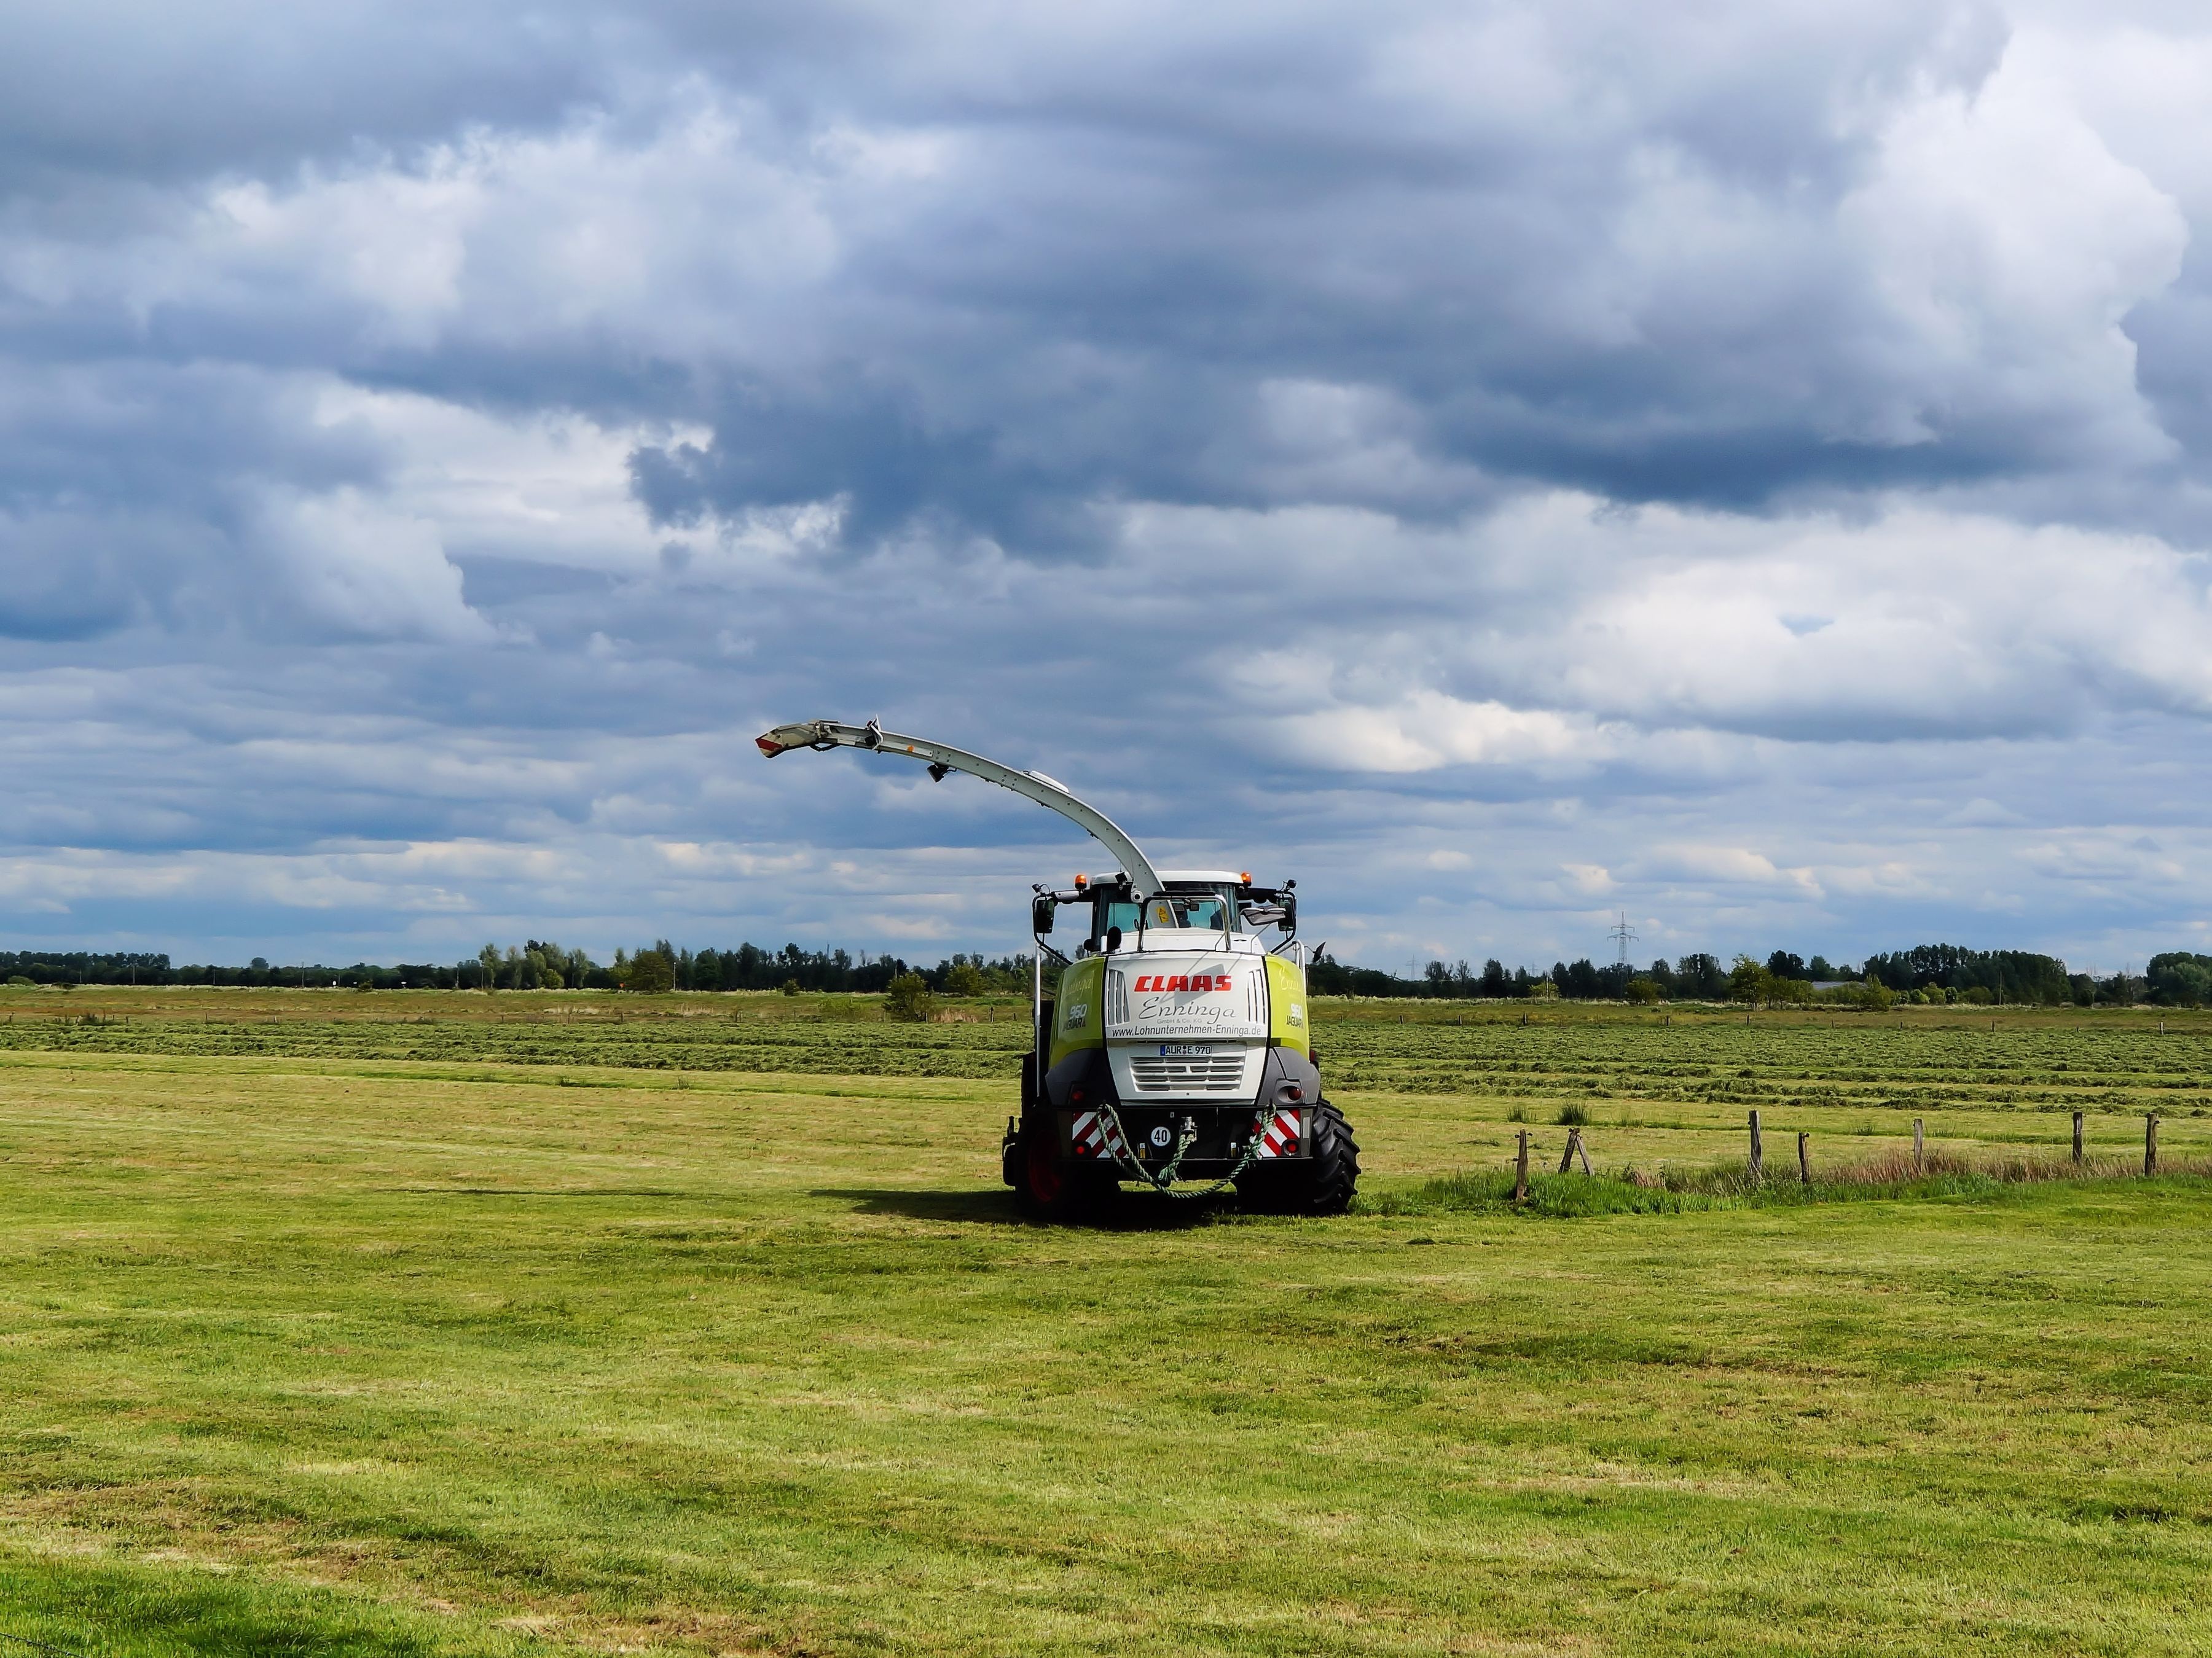
landscape, nature, grass, sky, field, farm, lawn, meadow, prairie, summer, vehicle, agriculture, plain, clouds, grassland, silo, mowed, hurry, mood, rural area, grass family, atmosphere of earth, lawnmowers